Goathouse Refuge

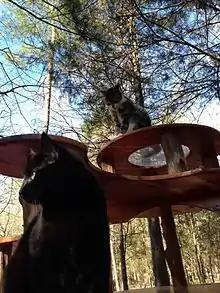
Cats playing in the large Goathouse Refuge yard

Goathouse Refuge relies on donations to help cover medical treatment, food, toys and other items. The Goathouse Refuge has the option to sponsor a cat by donating to cover their adoption fees so that the cat may have a higher chance of being adopted. The refuge also provides "virtual cats" as gifts and will send the donor a photo of a cat of their choice, as well as a behind-the-scenes story about them.